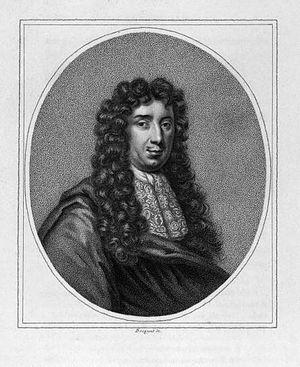
George Savile, 1ᵉʳ marquis d'Halifax, est un homme d'État et un écrivain britannique du XVIIᵉ siècle.